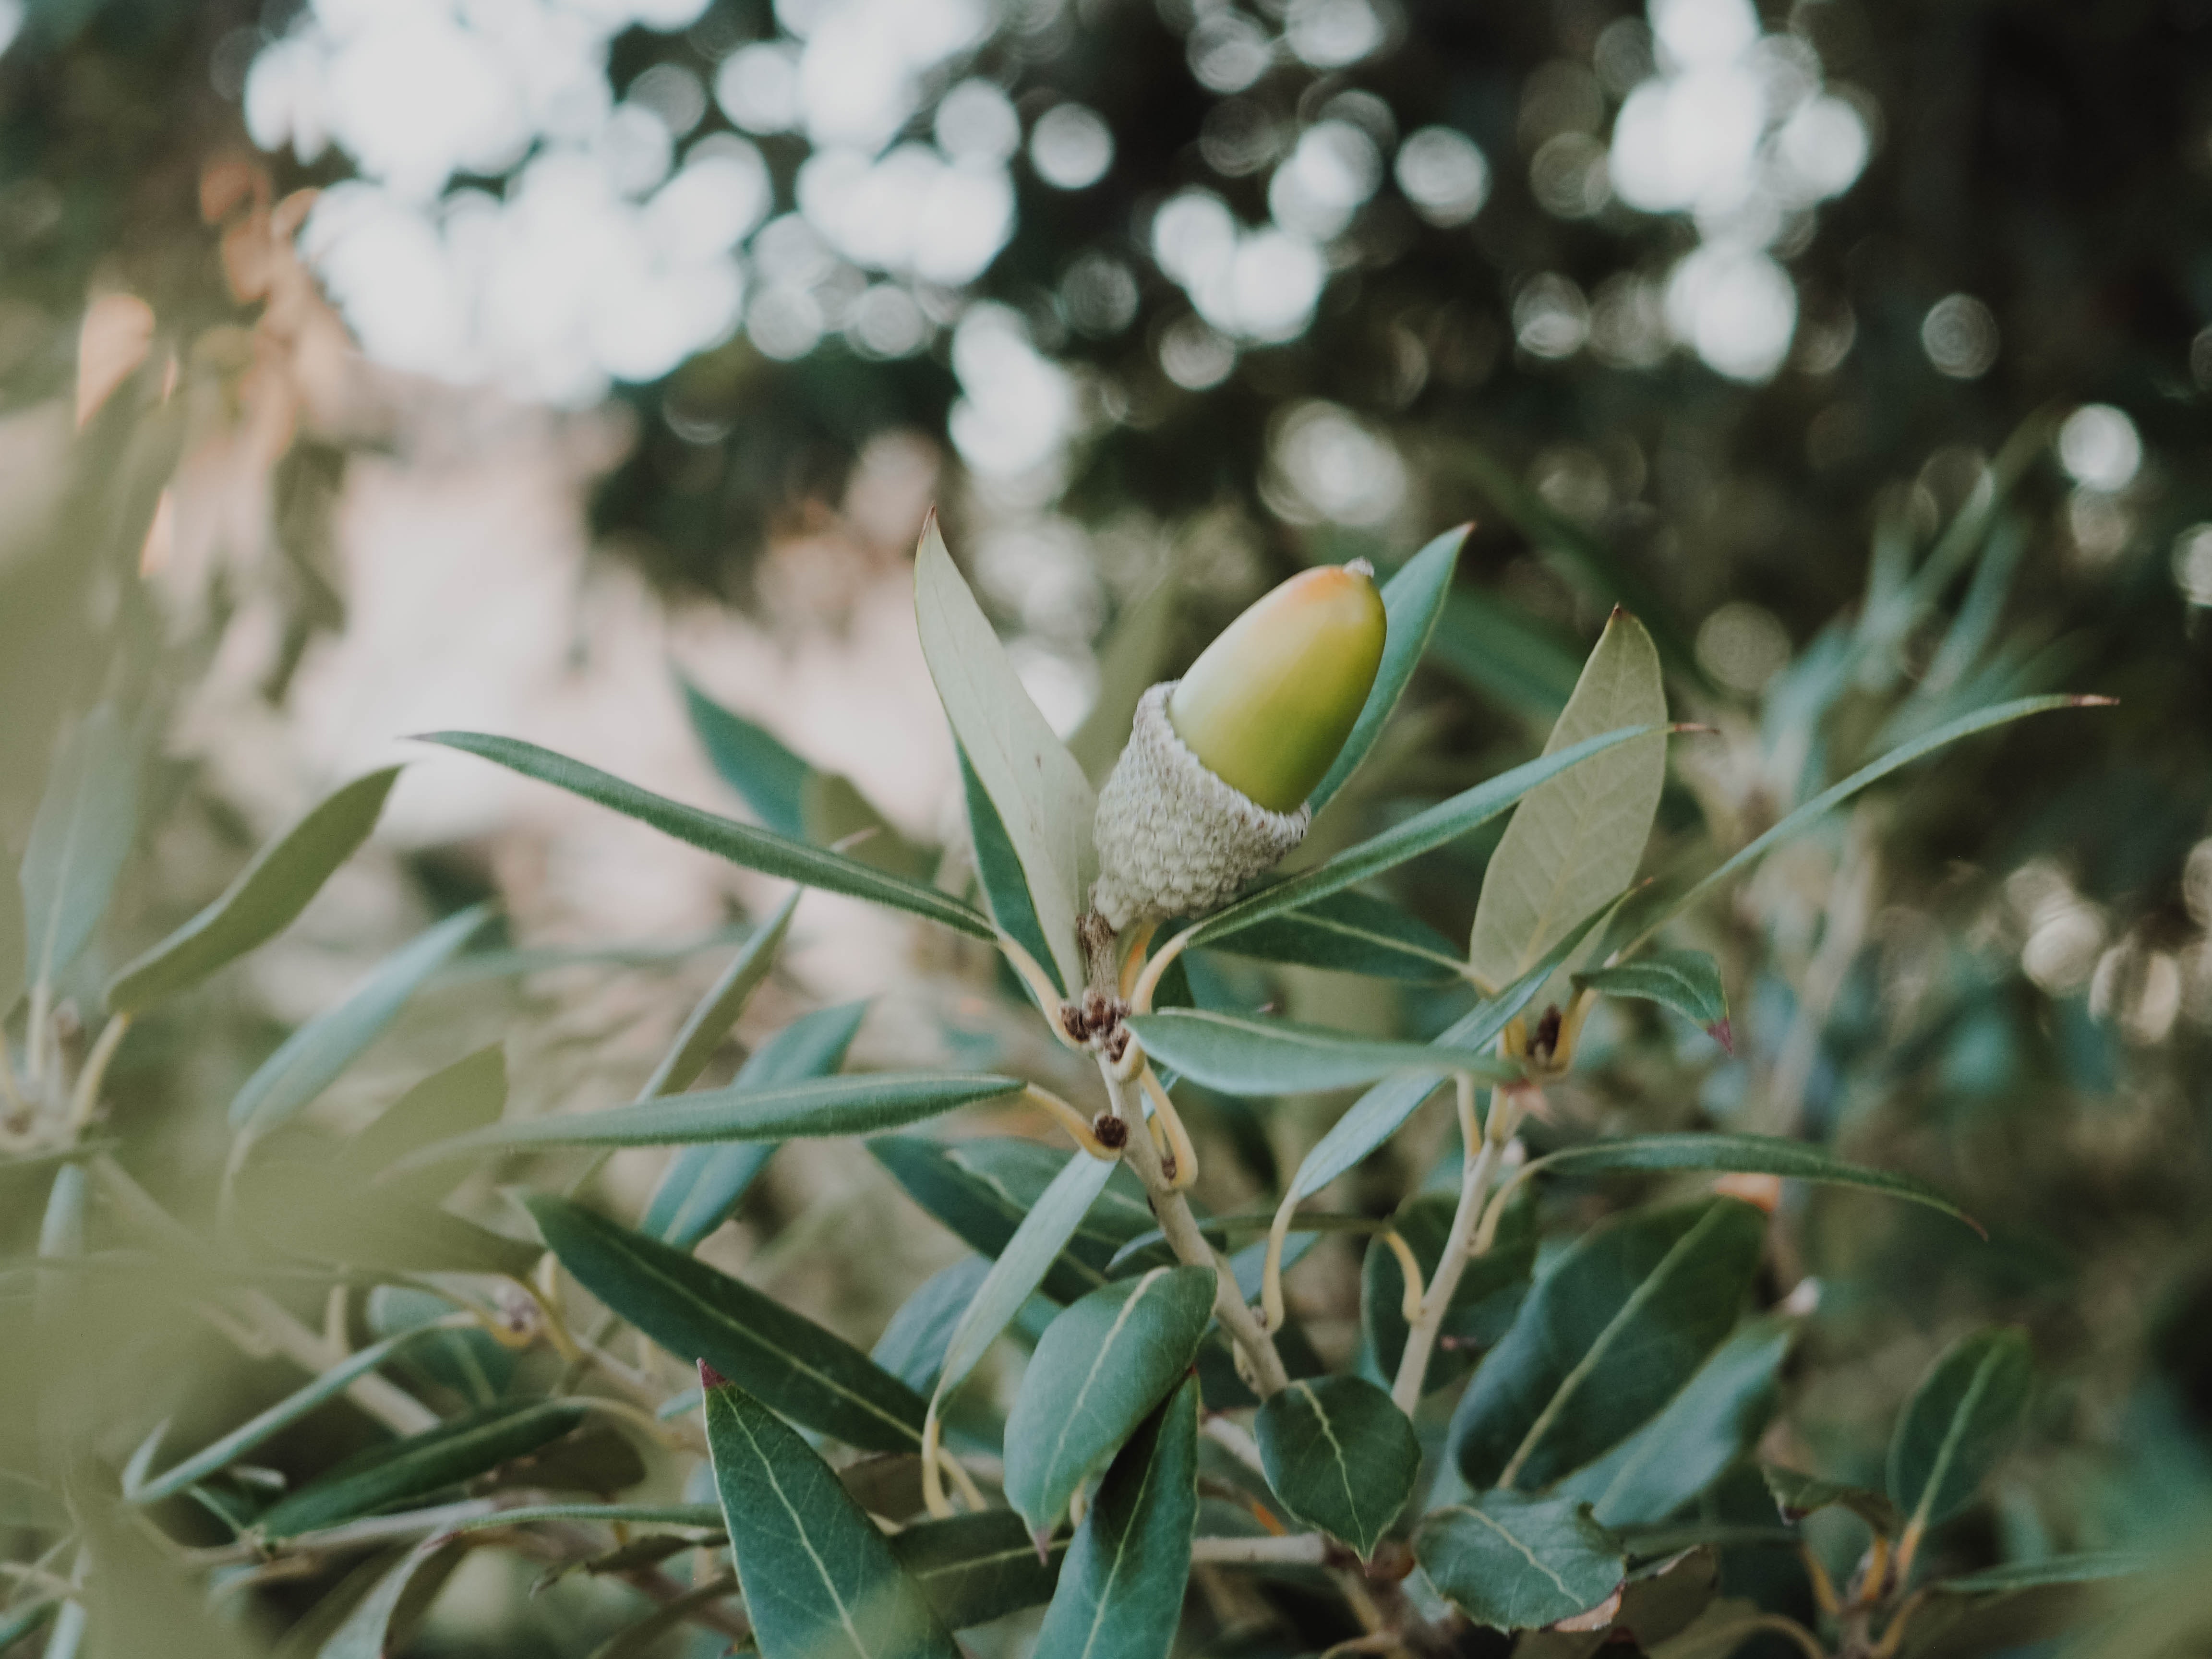
plant, leaf, flower, botany, tree, olive, flowering plant, grass, bud, branch, plant stem